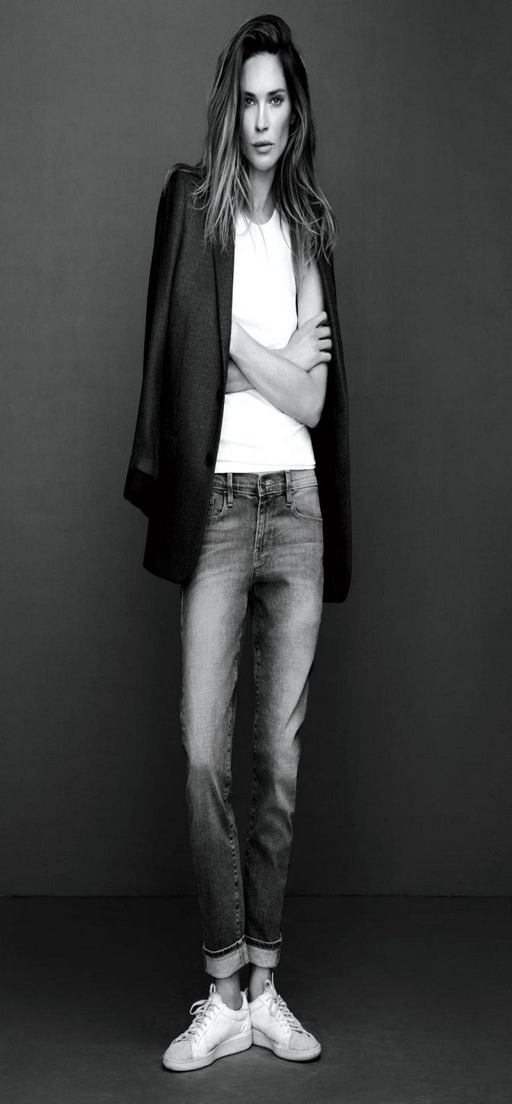
so - skinny jeans and sneakers with a blazer